Irish people

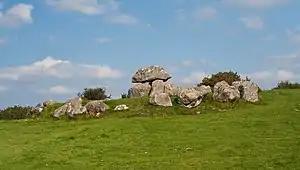
Carrowmore tomb, 3000 BC

Pytheas made a voyage of exploration to northwestern Europe in about 325 BC, but his account of it, known widely in Antiquity, has not survived and is now known only through the writings of others. On this voyage, he circumnavigated and visited a considerable part of modern-day Great Britain and Ireland. He was the first known scientific visitor to see and describe the Celtic and Germanic tribes.